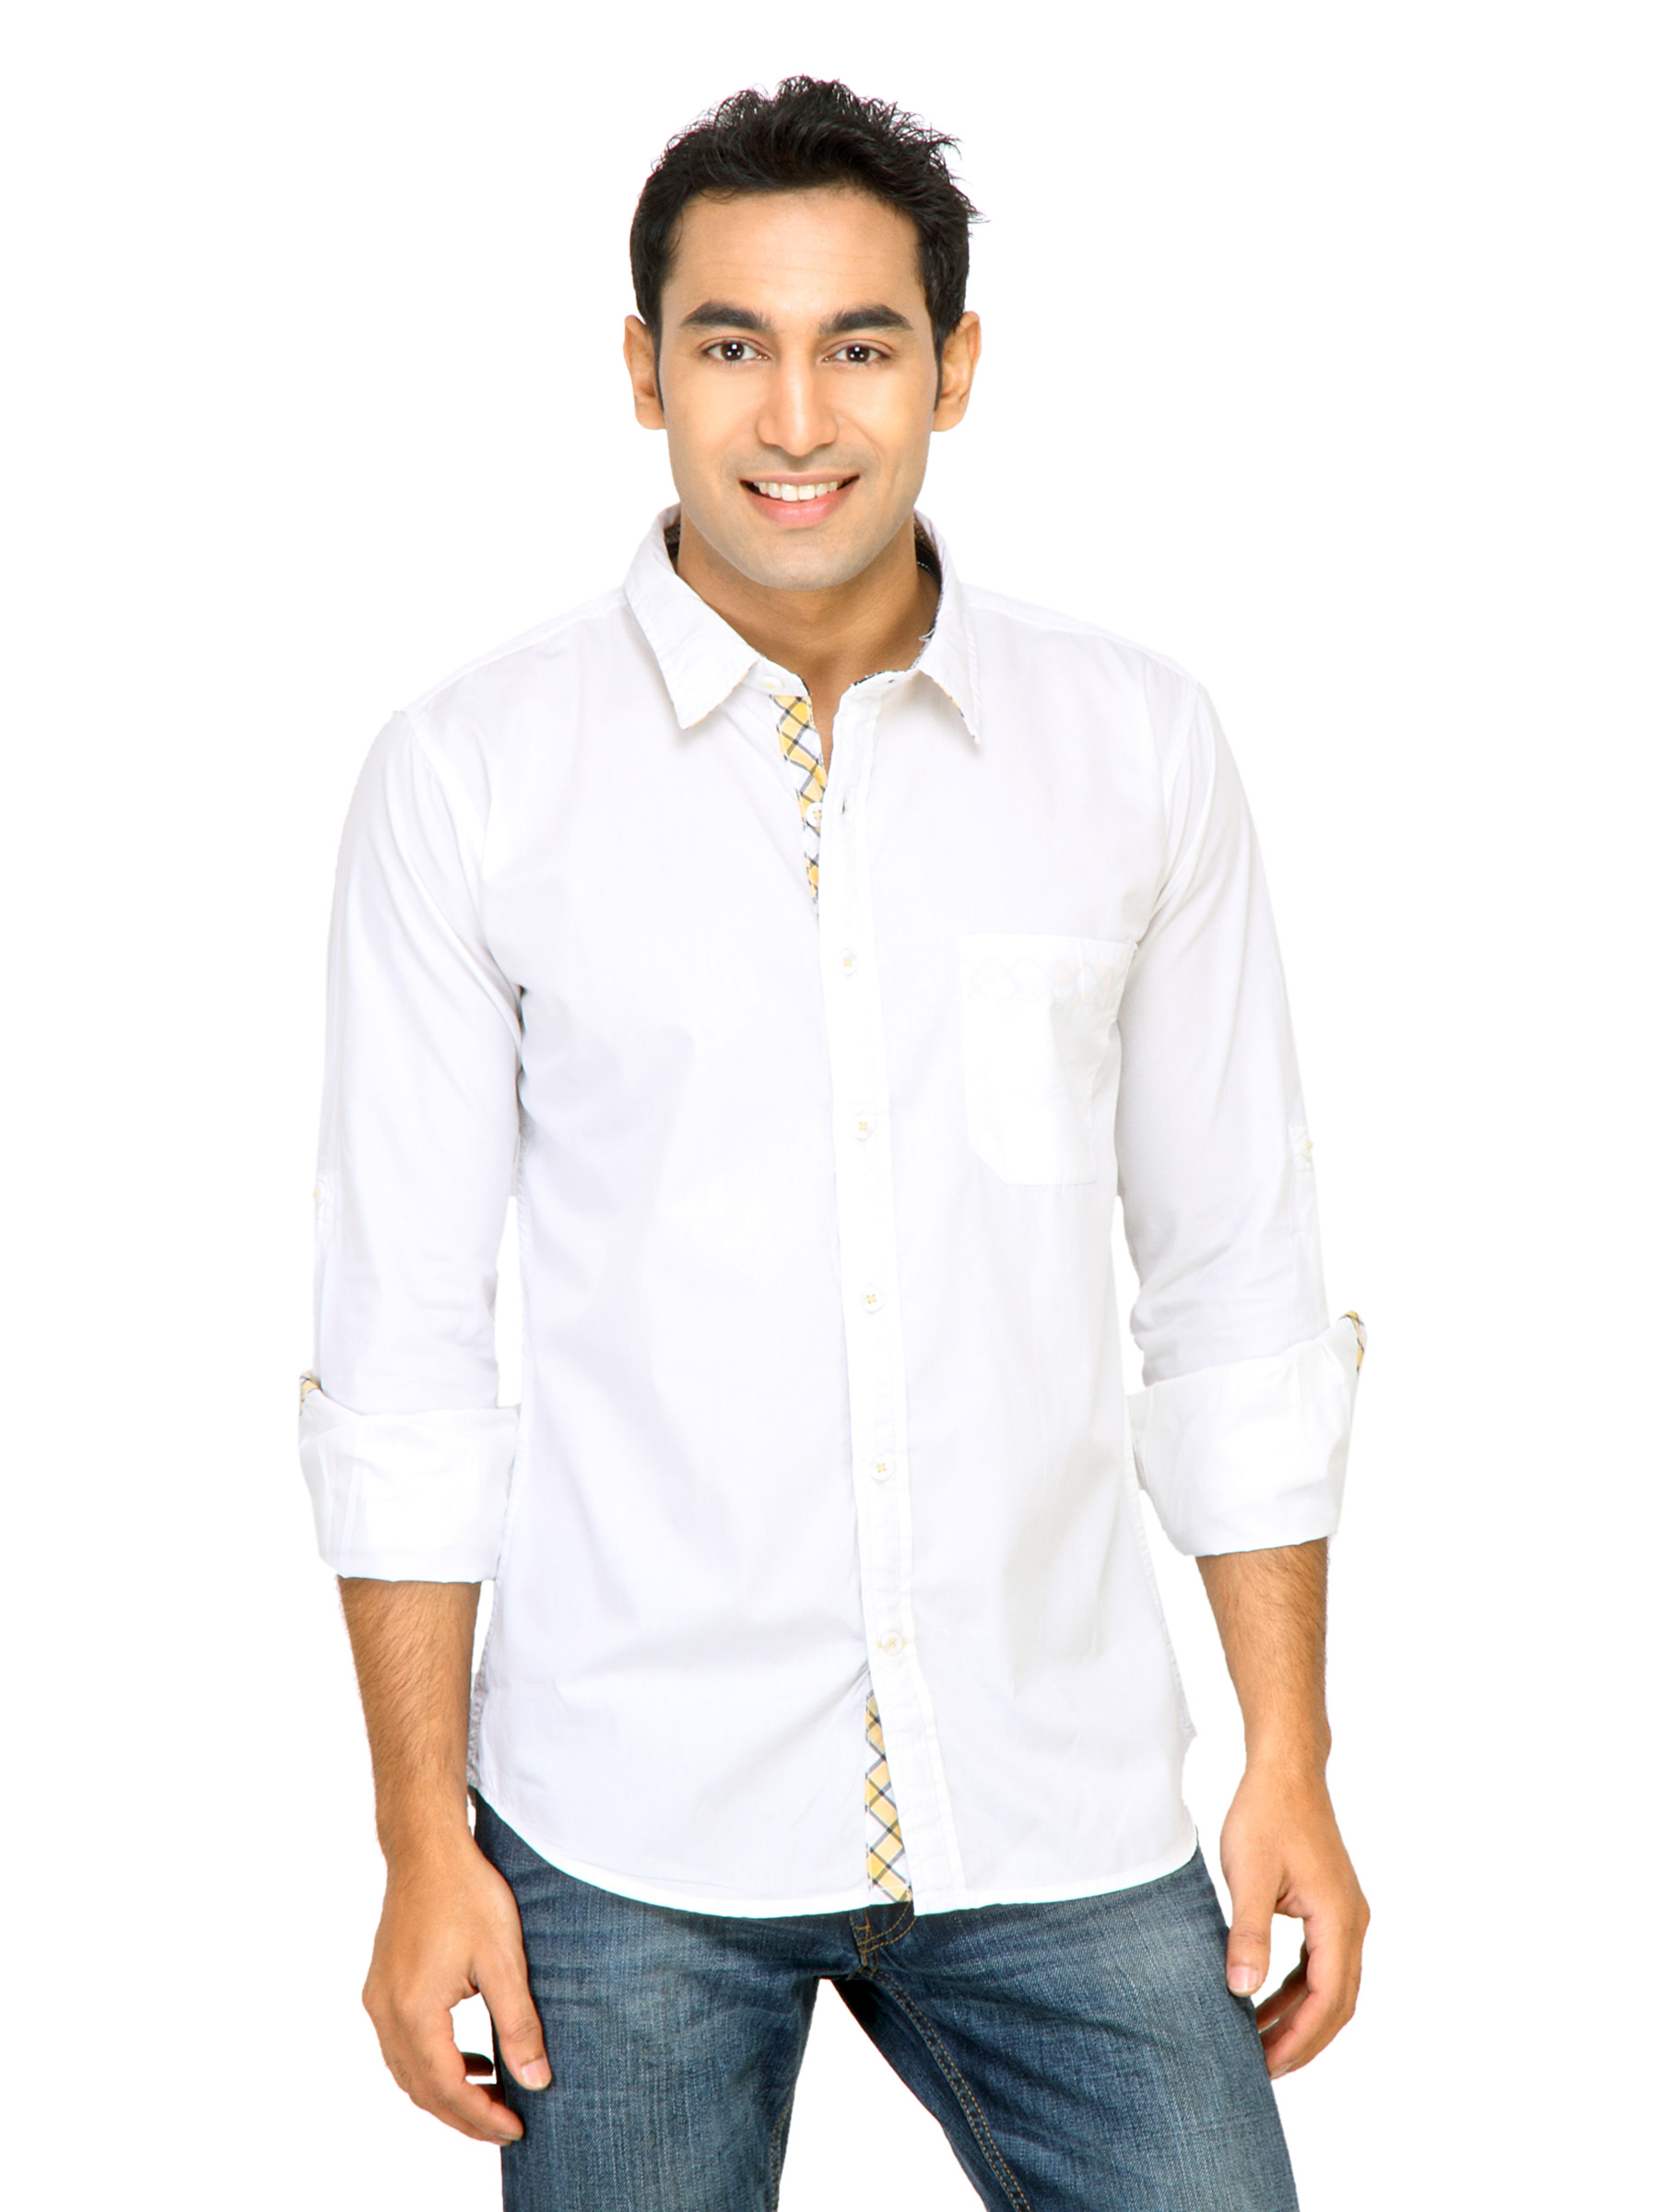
Probase Men Classic White White Shirts
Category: Apparel / Topwear / Shirts
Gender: Men
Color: White
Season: Fall 2011
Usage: Casual